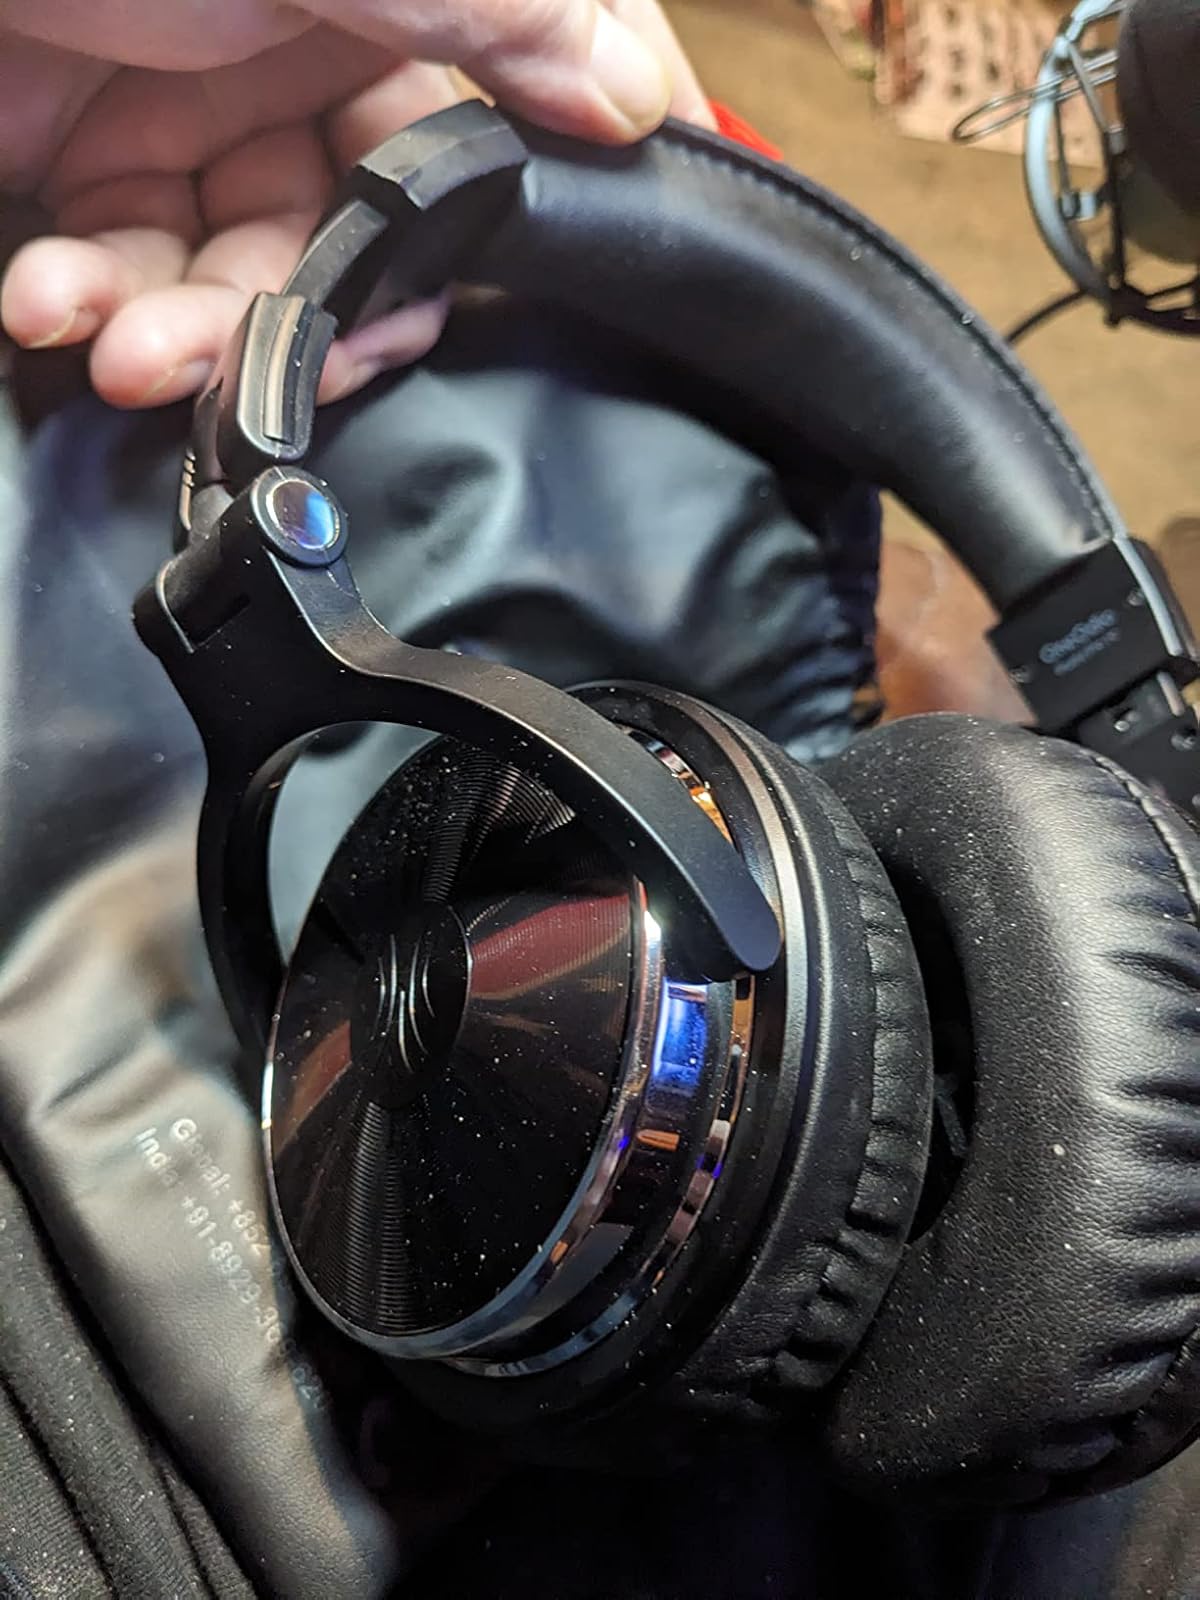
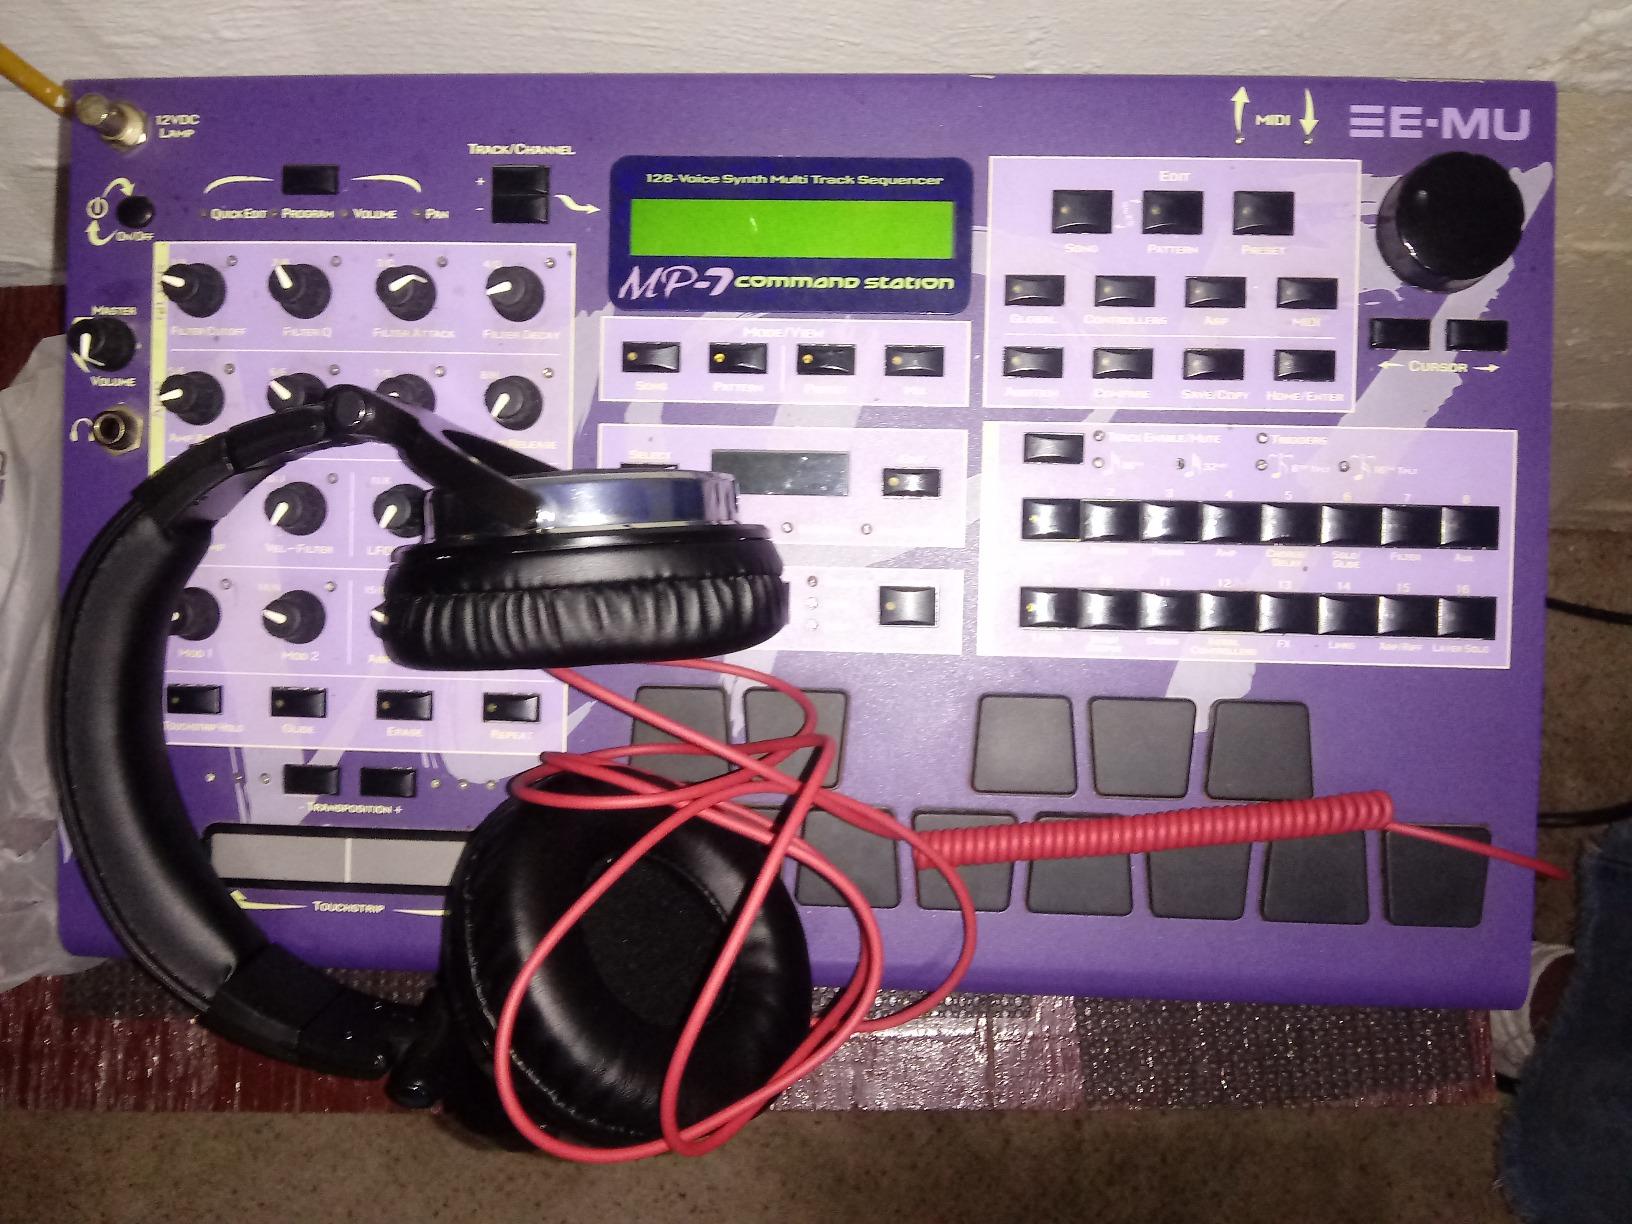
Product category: headphones
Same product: yes